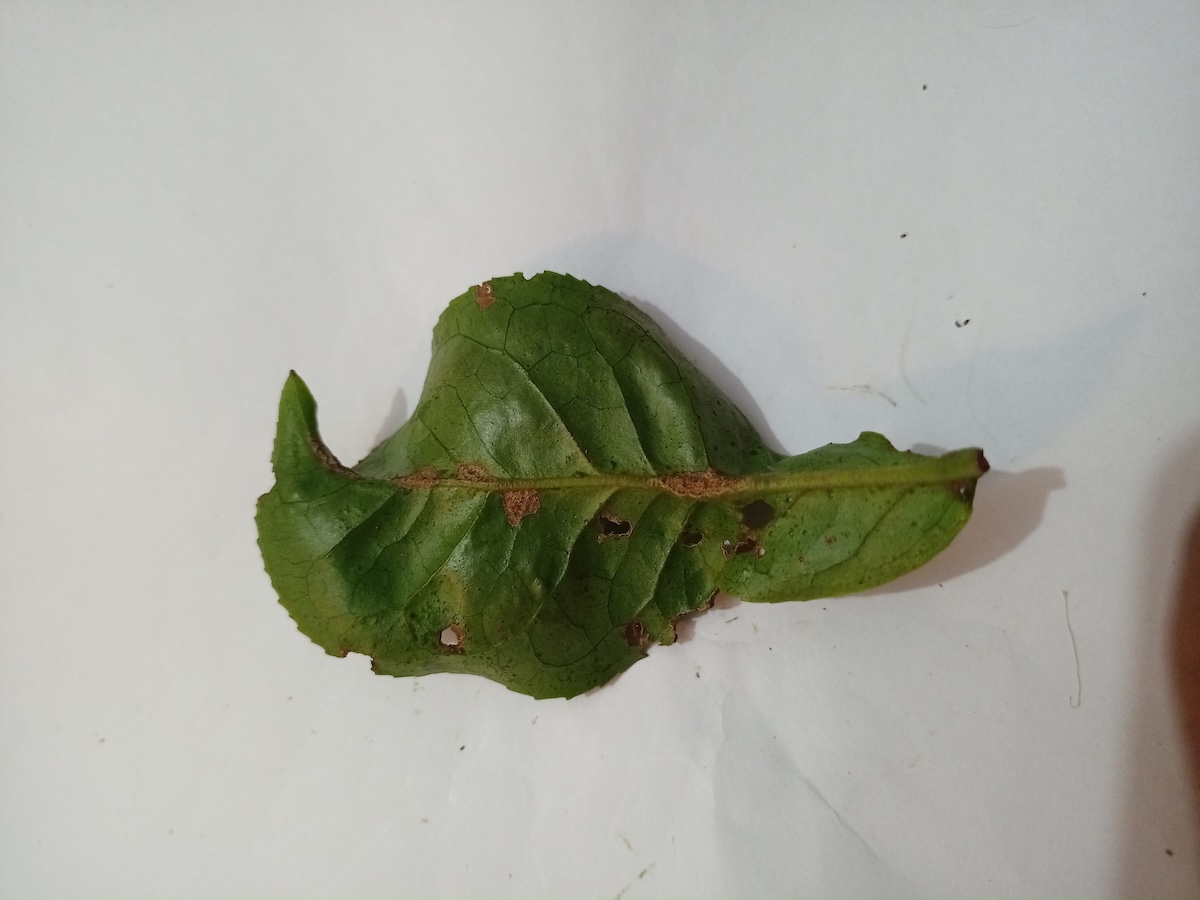
Label: Green mirid bug